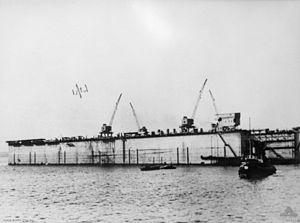
Les bombardements de Singapour (1944-1945) constituent une campagne militaire menée par les forces aériennes alliées durant la Seconde Guerre mondiale. Des unités de bombardiers à longue portée de l'United States Army Air Forces ont effectué, entre novembre 1944 et mars 1945, 11 raids aériens sur Singapour occupé par les Japonais. La plupart de ces attaques visaient la base et les chantiers navals de l'île, même si plusieurs missions de mouillage de mines ont été effectuées dans les eaux avoisinante. Après le redéploiement des bombardiers américains, la Royal Air Force britannique prit la responsabilité des opérations de mouillage de mines près de Singapour, et ce jusqu'au 24 mai 1945.